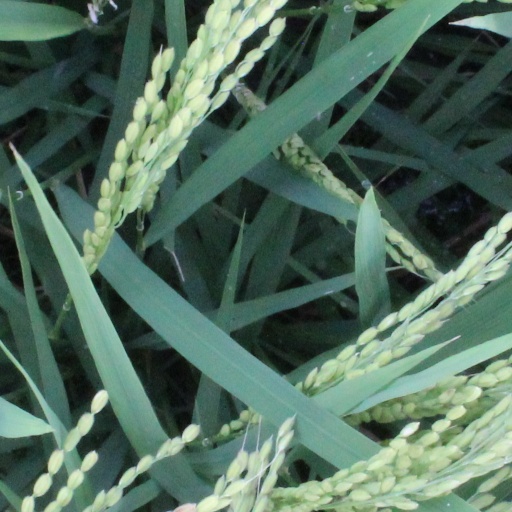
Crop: rice